Turkish dialects

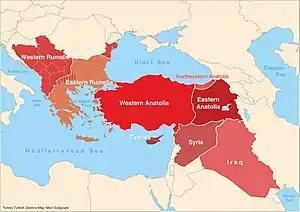
Turkish dialects map: Main subgroups

Turkish is a member of the Western Oghuz branch of the Turkic language family. Turkish is natively and historically spoken by the Turkish people in Turkey, Cyprus, Bulgaria, Greece (primarily in Western Thrace), Kosovo, Meskhetia, North Macedonia, Romania, Iraq, Syria and other areas of traditional settlement which formerly, in whole or part, belonged to the Ottoman Empire. Turkish is the official language of Turkey, the de facto country of North Cyprus and is one of the official languages of Cyprus. It also has official (but not primary) status in the Prizren District of Kosovo and several municipalities of North Macedonia, depending on the concentration of Turkish-speaking local population. Modern standard Turkish is based on the dialect of Istanbul. Nonetheless, dialectal variation persists, in spite of the levelling influence of the standard used in mass media and the Turkish education system since the 1930s. The terms "ağız" or "şive" are often used to refer to the different types of Turkish dialects (such as Cypriot Turkish).